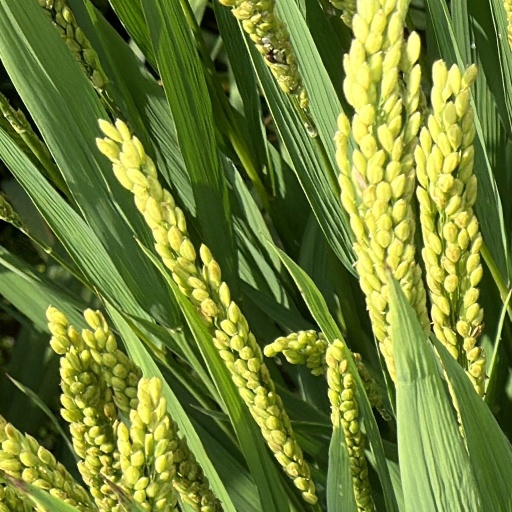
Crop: rice